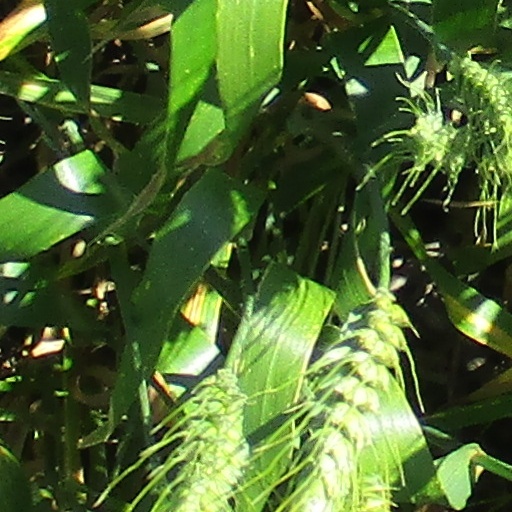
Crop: wheat